Magnum T. A.

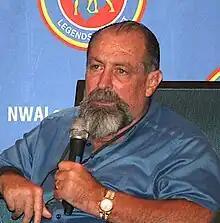

Allen started wrestling in 1981 and joined the National Wrestling Alliance (NWA), where he began competing for the Championship Wrestling from Florida and the Pacific Northwest Wrestling (PNW) territories. While in the CWF, Allen won the Global Tag Team Championship on five occasions before then moving to Mid-South Wrestling. Upon debuting in Mid-South, Allen renamed himself "Magnum T. A." and adopted a character known as the "American Heart Throb", based on Allen's slight resemblance to actor Tom Selleck, who at the time was starring in the popular television series "Magnum, P.I.". Allen adopted the ring name after André the Giant suggested that he combine the Magnum name with the initials of his real name. After competing in Mid-South, he won the North American Heavyweight Championship, his first major title, after defeating Mr. Wrestling II on May 13, 1984. Magnum would hold the title for five months before he lost it to the " Big Cat" Ernie Ladd on October 27. On November 22, Magnum lost to Ladd via disqualification in a title rematch.